Cupellation

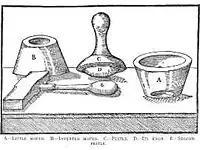
Brass moulds for making cupels

Cupellation is a refining process in metallurgy in which ores or alloyed metals are treated under very high temperatures and subjected to controlled operations to separate noble metals, like gold and silver, from base metals, like lead, copper, zinc, arsenic, antimony, or bismuth, present in the ore. The process is based on the principle that precious metals typically oxidise or react chemically at much higher temperatures than base metals. When they are heated at high temperatures, the precious metals remain apart, and the others react, forming slags or other compounds.